Lisa Calan

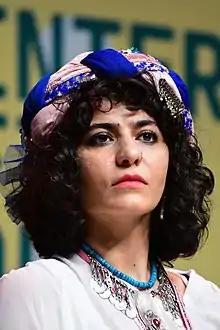
Lisa Calan at IFFK, Thiruvananthapuram, in 2022

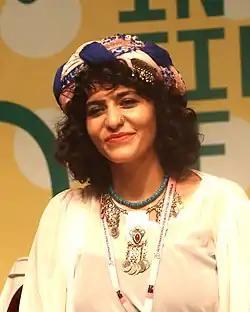
Lisa Calan

Lisa Calan is a Kurdish filmmaker who lost both of her legs in a terrorist attack in Turkey in 2015 by the IS. She has made a short film and has participated in several feature films, documentaries and TV series projects. The artist lost both her legs in the 2015 Amed bombing, in which an Islamic State bomber detonated a bomb at a Democratic People's Party (HDP) rally in Amed on June 5, killing more than 5 people and injuring more than 100. Thereafter, she lived in Ankara for two years, receiving treatment in Germany and Australia. She graduated from the Aram Tigran Film Academy in Amed. In 2016, she worked for Diyarbakır City Council under a contract with the city's Department of Culture and Social Affairs, until the City Council terminated his contract. She also worked at the Amed Middle East Film Academy and participated in several film festivals as a screenwriter. In 2014, she directed the film Zimana Çîya (Language of the Mountains), which emphasizes the assimilation and prohibition of the Kurdish language. He was also the actor in the film Vesarti (Confidential) in 2015, as well as the artistic director.